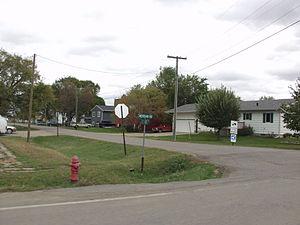
Mapleton est une ville située dans le comté de Cass, dans l’État du Dakota du Nord, aux États-Unis. Lors du recensement de 2010, sa population s’élevait à 762 habitants.